Hamamatsu Kite Festival

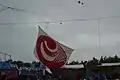
Tako of Tamachi - Tagumi (田町 - た組)

Over 170 kites will be flown into the sky, signaled by the sound of fireworks launched over the Nakatajima Sand Dunes. The first kite to be flown is the "first kite," which celebrates the birth of the first child. The firstborn child is dressed in a festival costume and is the main person to fly the kite from within his father's arms. Then, encouraged by the sound of the trumpet, many hundreds of people join in the kite battle.